Tessy Thomas

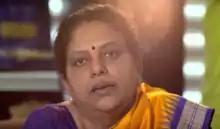

Tessy Thomas (born April 1963) is an Indian aerospace engineer and former Director General of Aeronautical Systems and the former Project Director for Agni-IV ballistic missile in Defence Research and Development Organisation.